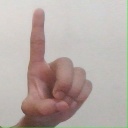
अक्षर: ड